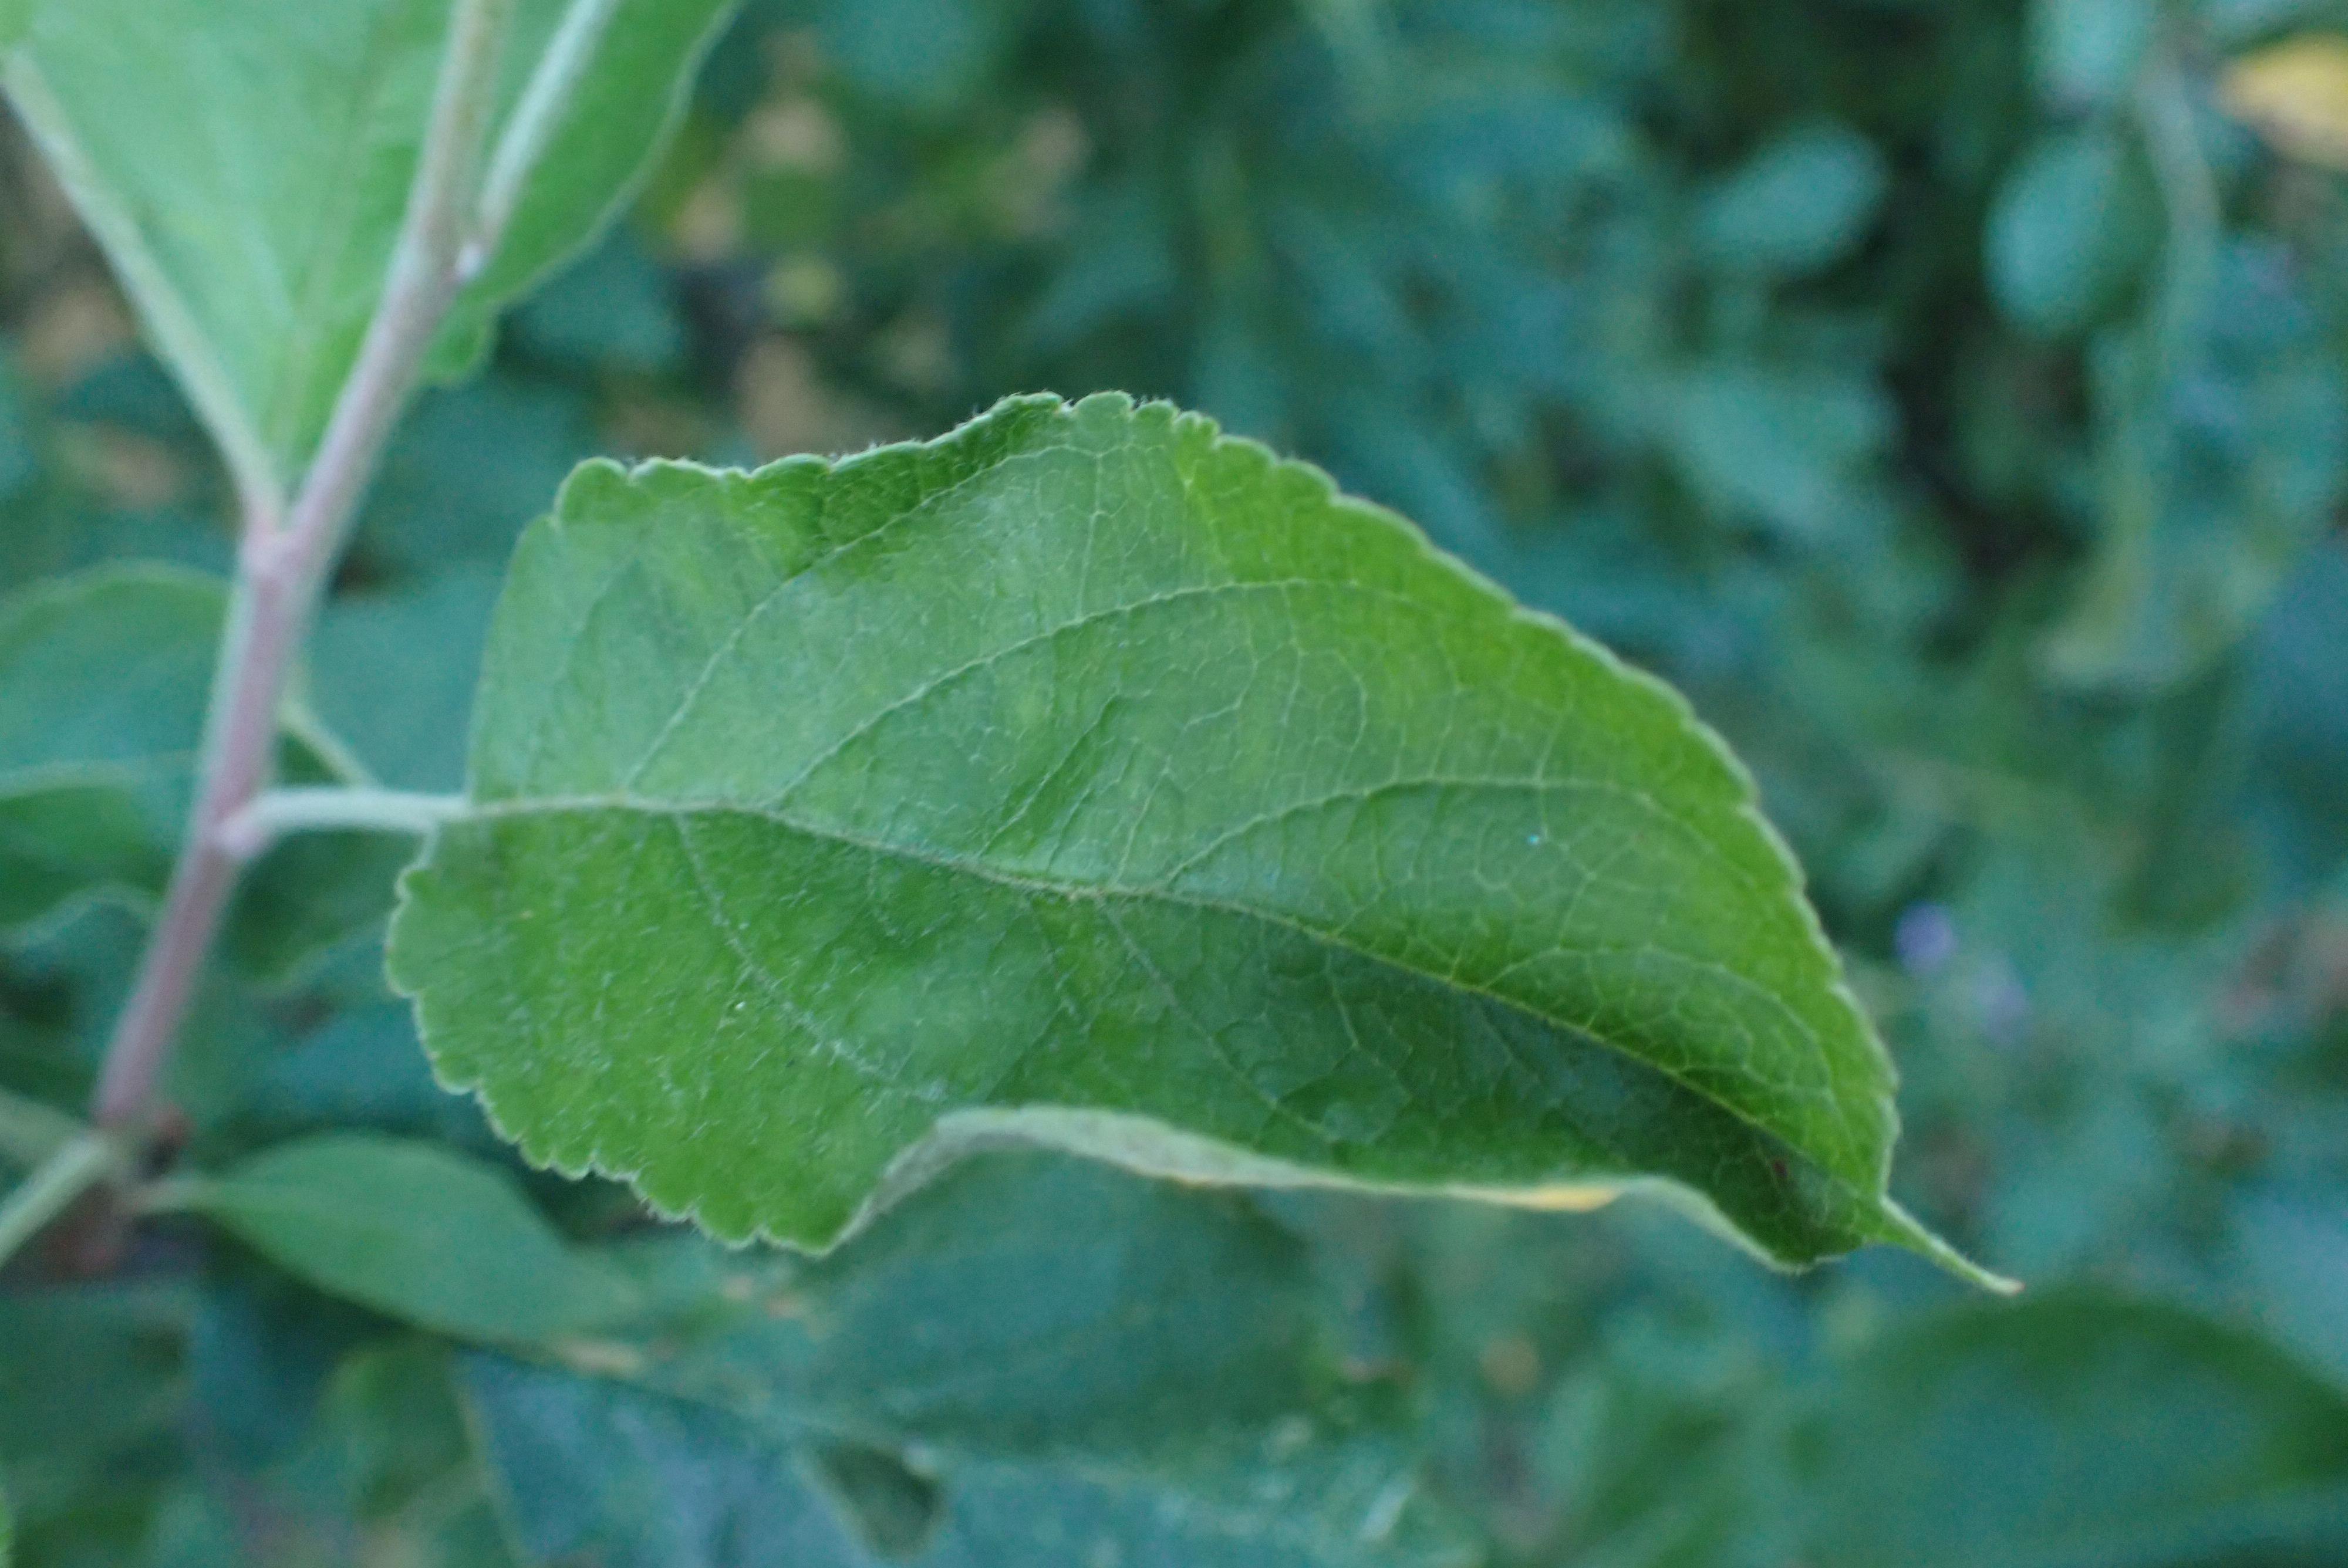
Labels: healthy